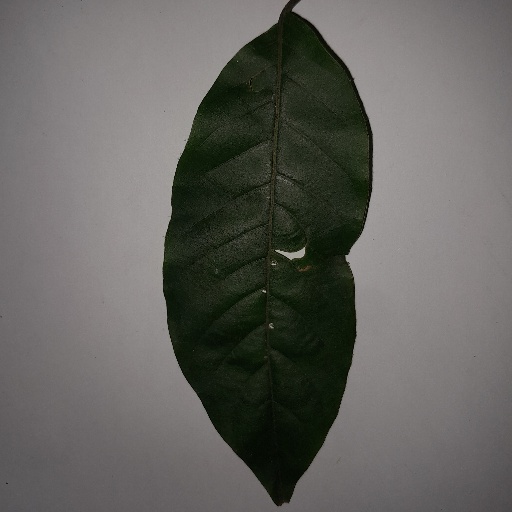
Species: HariTaki
Leaf condition: Shot Hole